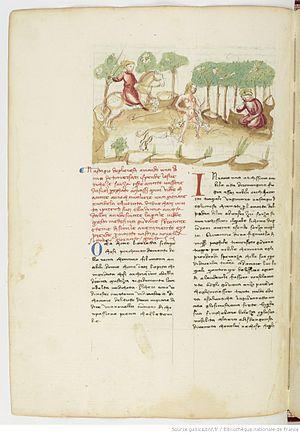
Nastagio degli Onesti est le protagoniste de la huitième nouvelle de la cinquième journée du Décaméron de Boccace écrit entre 1348 et 1351, intitulée « L'enfer pour les amoureux cruels » dédiée aux amours d'abord malheureuses puis se terminant de manière heureuse.